Pauline Palmer

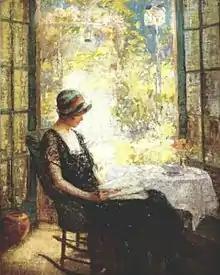
Pauline Palmer, "From My Studio Window" (circa 1910)

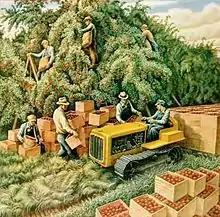
Pauline Palmer, "Apple Pickers" (circa 1930)

Palmer kept a studio at the Tree Building in Chicago, and exhibited paintings in many cities in the United States. Abroad, she showed works at the Paris Salon in 1903, 1904, 1905, 1906 and 1911, and also at an art exposition in Naples in 1911.